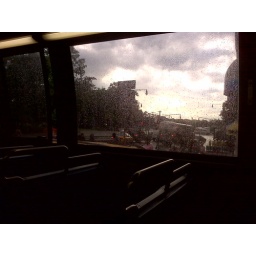
On a bus near the ferry after a rain, heaed home